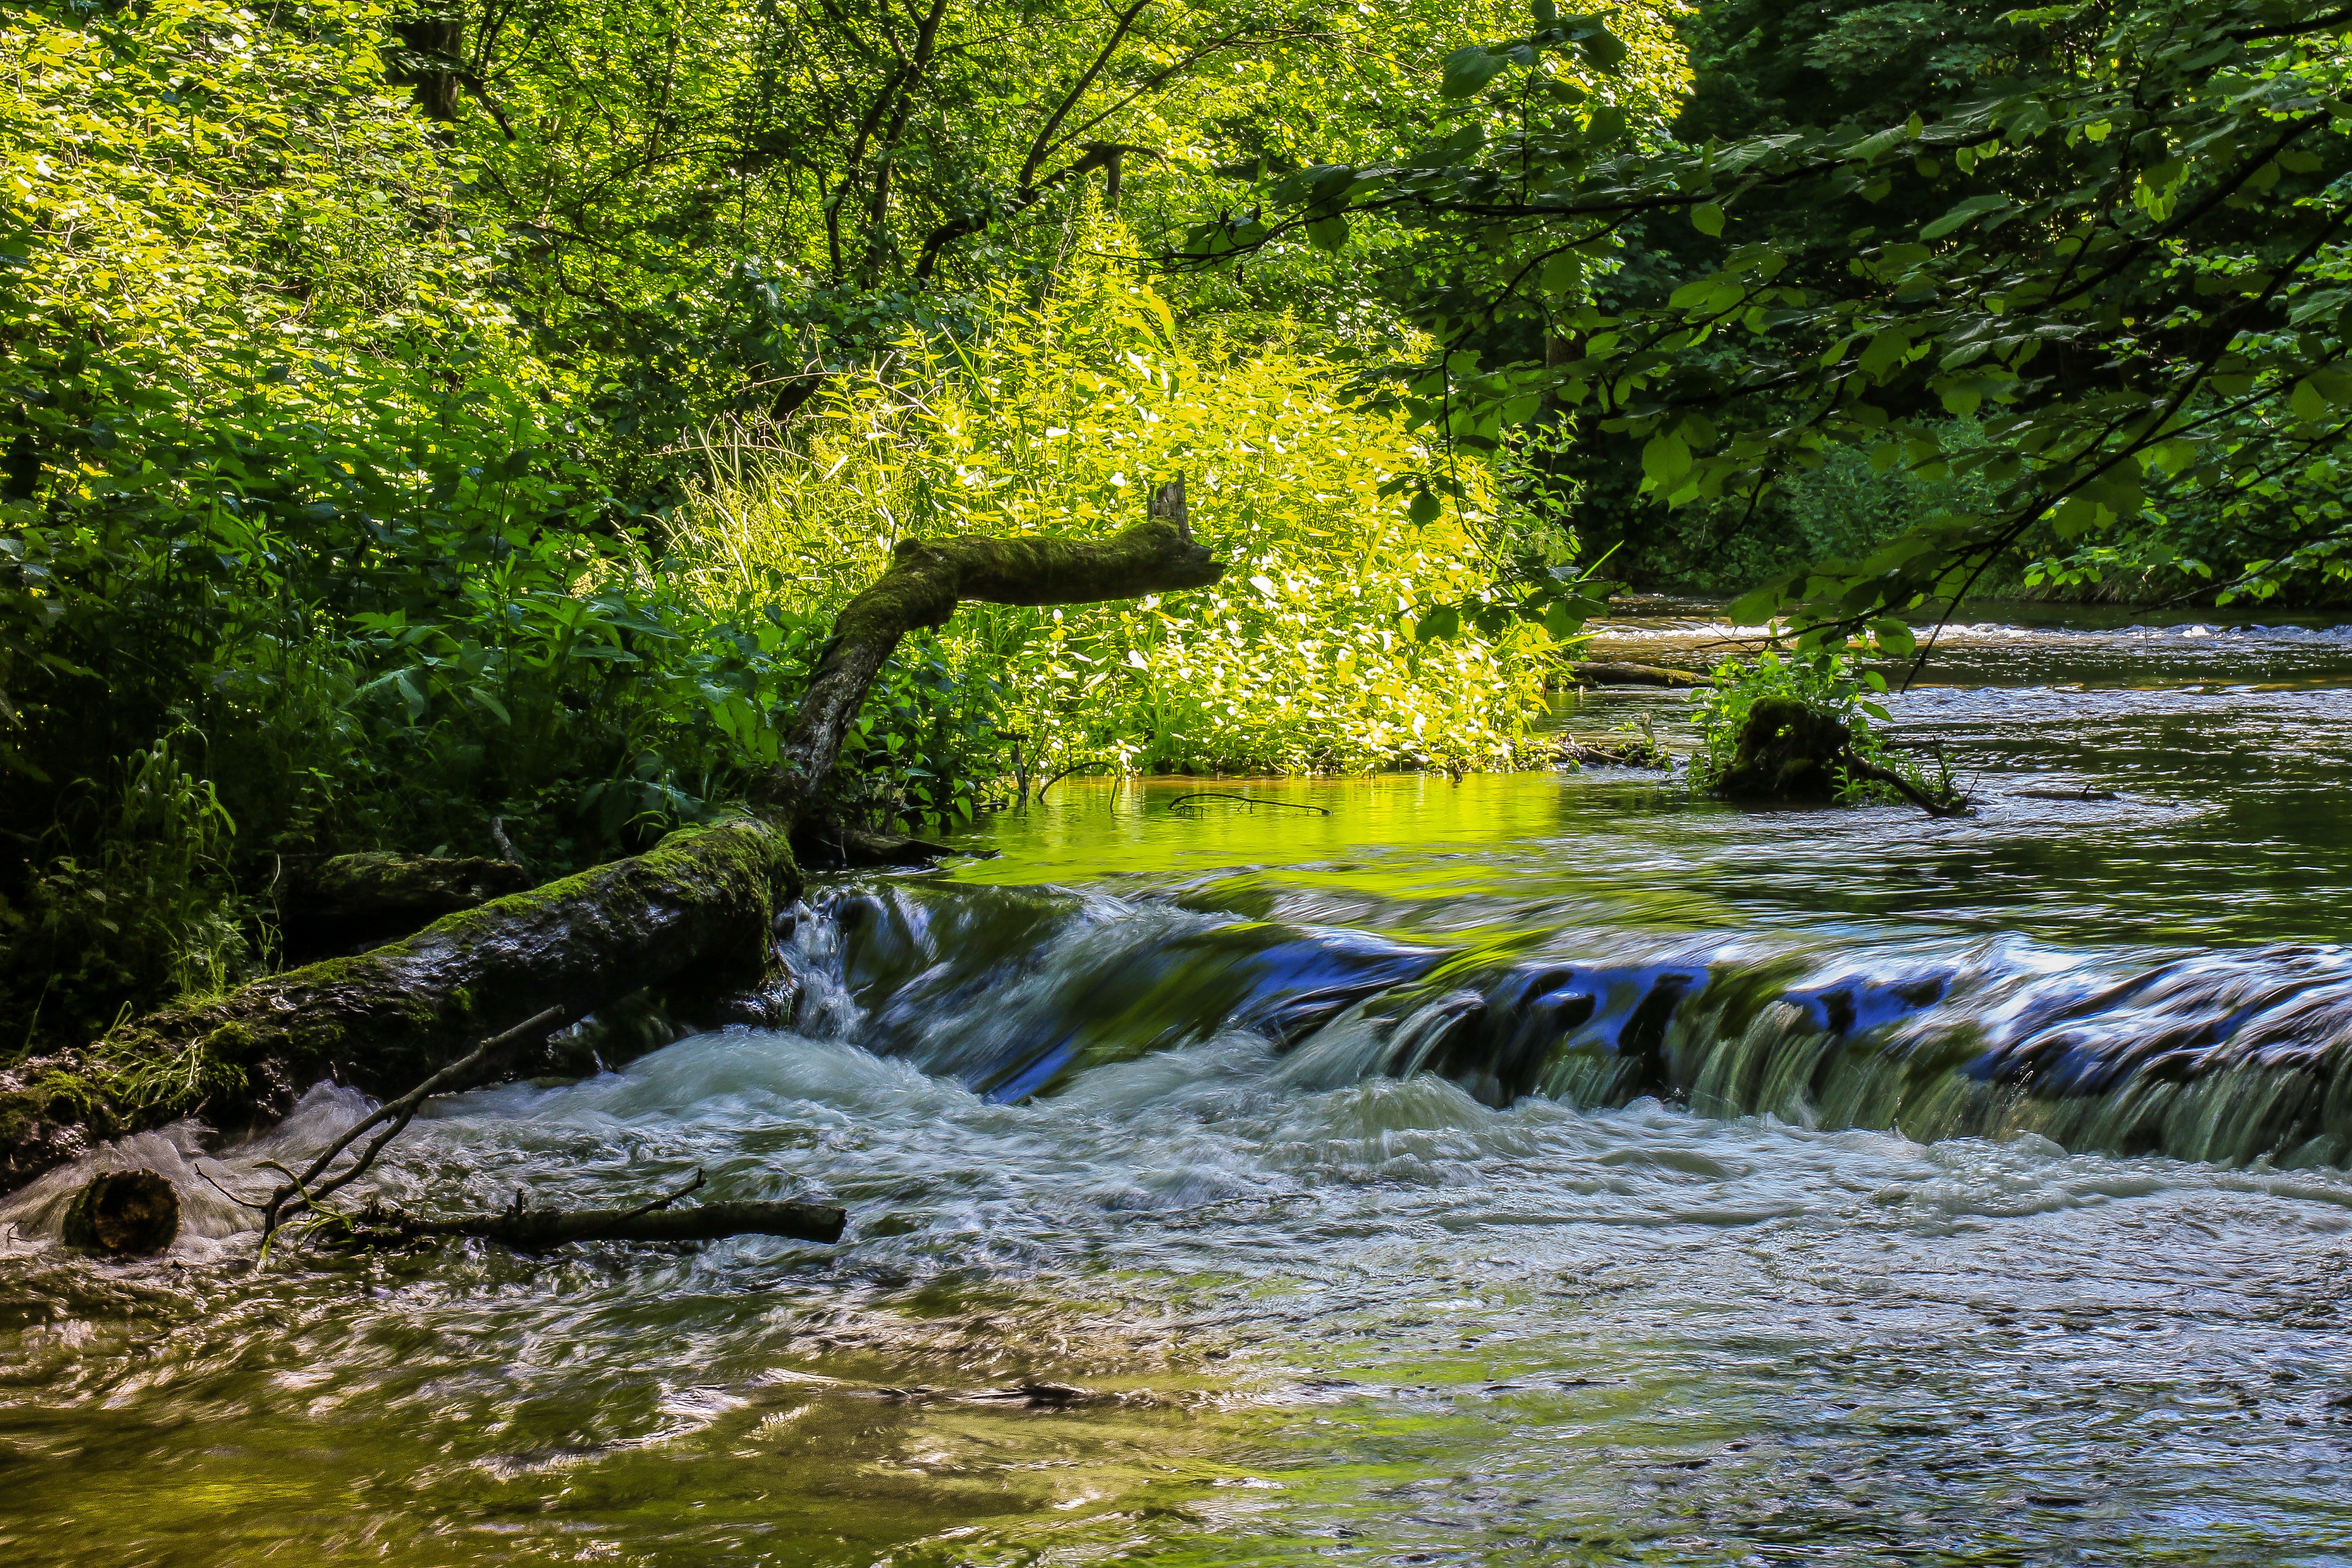
landscape, tree, water, nature, forest, waterfall, creek, wilderness, leaf, flower, river, travel, pond, stream, brook, cascade, jungle, autumn, rapid, botany, tourism, body of water, vegetation, rainforest, poland, torrent, woodland, habitat, water feature, watercourse, the stones, landform, nature reserve, the beauty of nature, natural environment, geographical feature